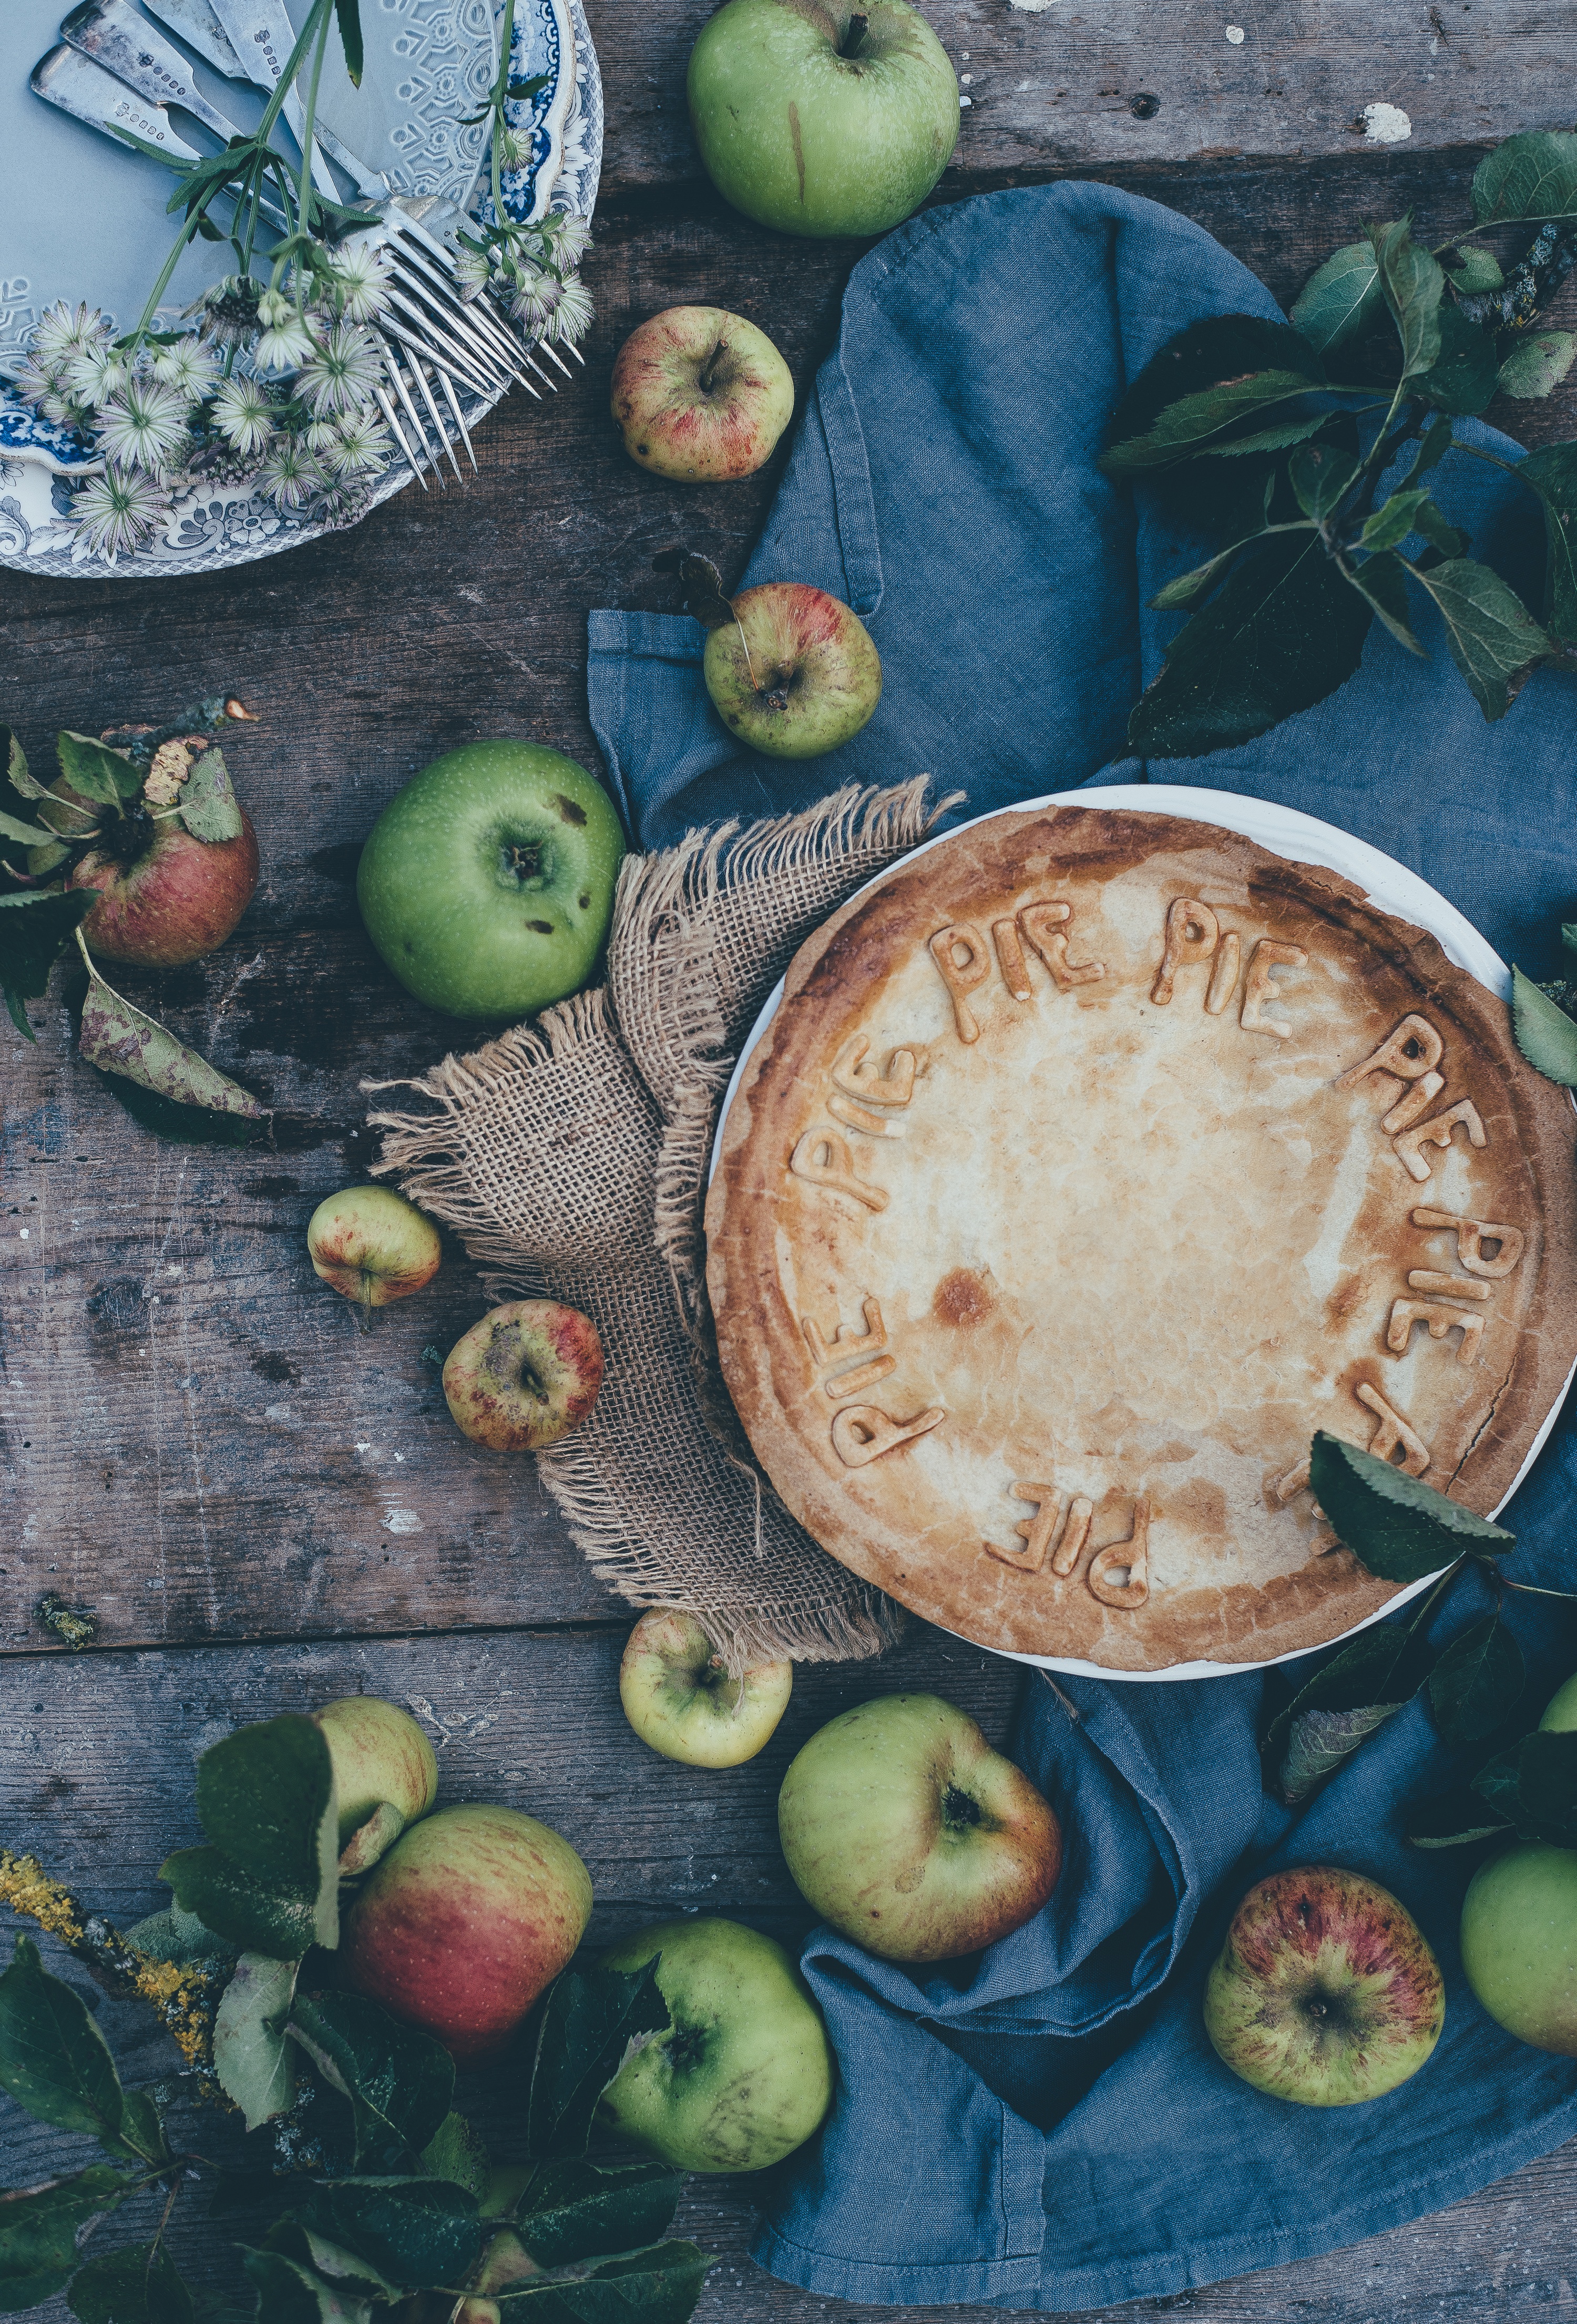
apple, plant, fruit, food, produce, still life, pie, pastry, painting, bake, tart, flowering plant, flat lay, still life photography, land plant